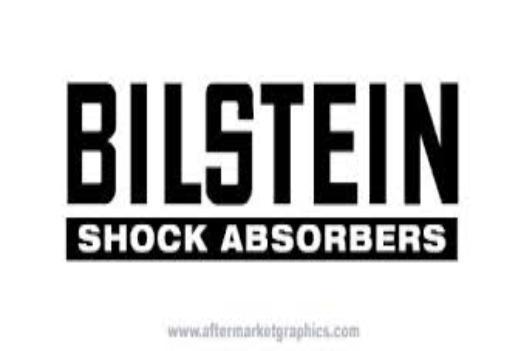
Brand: Bilisten
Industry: Transportation